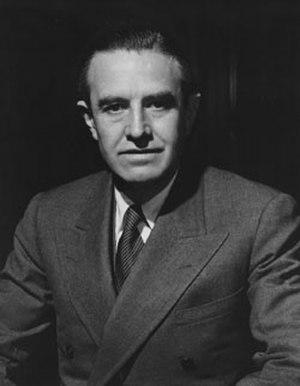
William Averell Harriman, né le 15 novembre 1891 à New York et mort le 26 juillet 1986 à Yorktown Heights, est un homme d'affaires, homme politique et diplomate américain.
L'élection présidentielle américaine de 1952 a lieu le mardi 4 novembre 1952. C'est la quarante-deuxième élection du président des États-Unis. Elle vit la victoire du républicain Dwight D. Eisenhower face au démocrate Adlai Stevenson.